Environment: real
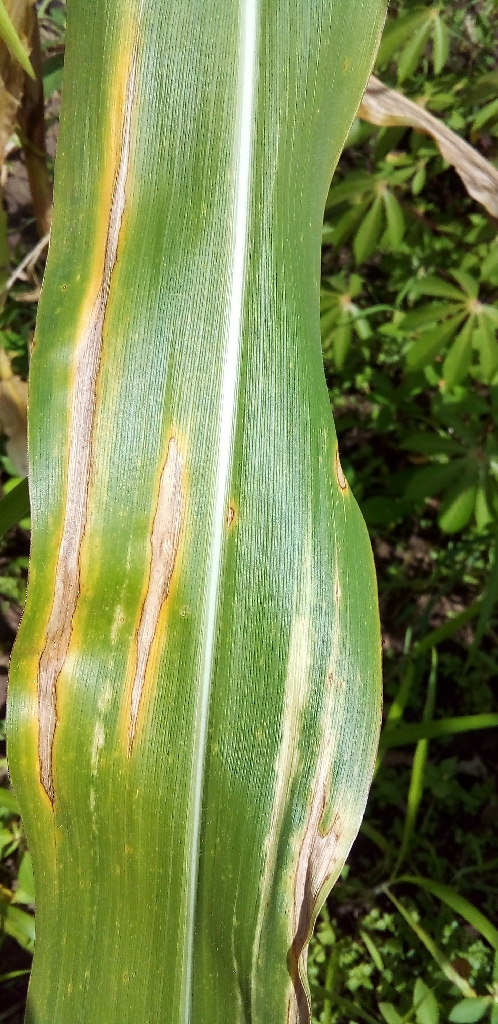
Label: northern_corn_leaf_blight